Dil Hi To Hai (1963 film)

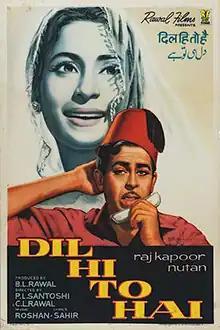
Poster

Dil Hi To Hai ("It's the heart, after all") is a 1963 Indian Bollywood film directed by C. L. Rawal, P. L. Santoshi and produced by B. L. Rawal. It stars Raj Kapoor, Nutan in pivotal roles.